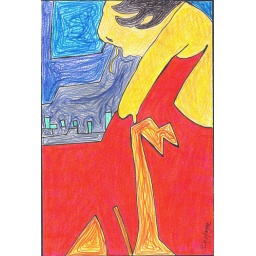
girl in a red dress